Mahindra United FC

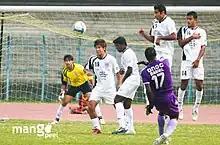
Mahindra United players blocking a freekick in an I-League match against ONGC.

Head coach of the team was Derrick Pereira. Players like Subhashish Roy Chowdhury, Manjit Singh and Surojit Bose have been associated with the team. The club also tried forming under-15 and under-19 teams in order to nurture the young talent in the country.